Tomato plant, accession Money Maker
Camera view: tilt-top (135 deg); turntable rotation: 270 degrees
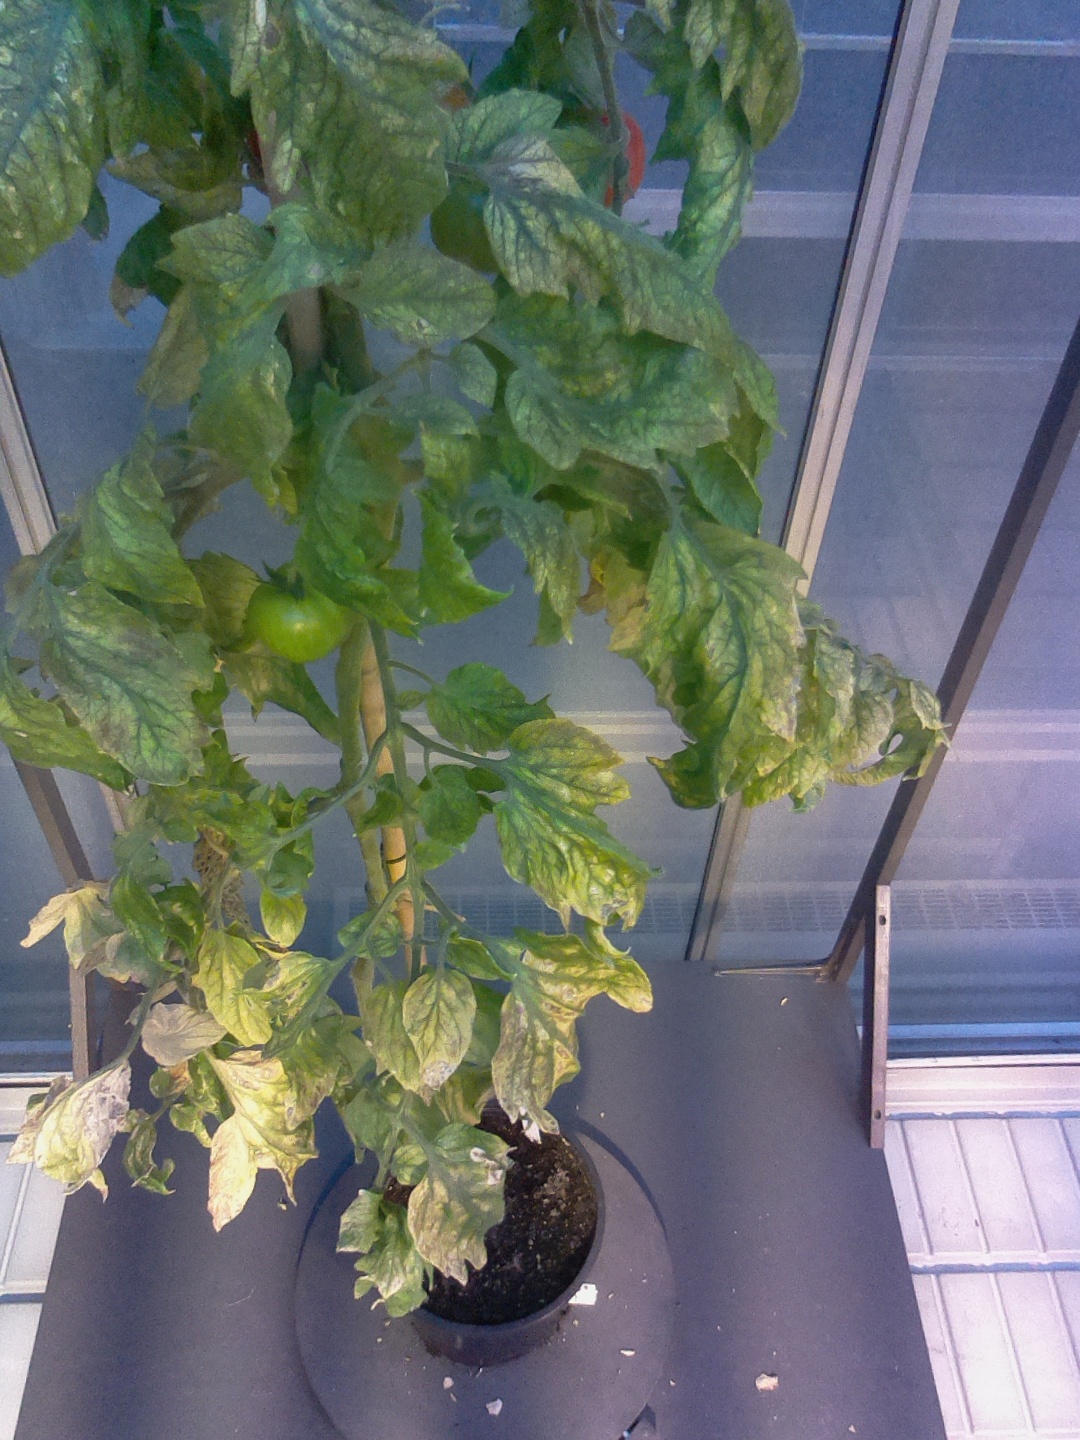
BBCH growth stage 82: 20%-30% of fruits show typical fully ripe color